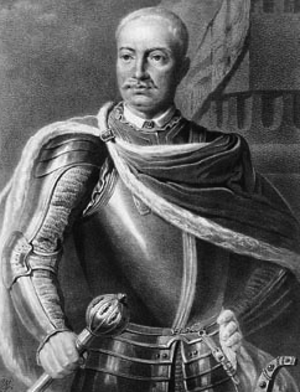
Feliks Kazimierz Potocki armoiries Pilawa, né en 1630 et mort en 1702, fut voïvode de Sieradz, voïvodede Kiev, voïvode de Cracovie, hetman de la Couronne, castellan de Cracovie et grand hetman de la Couronne.